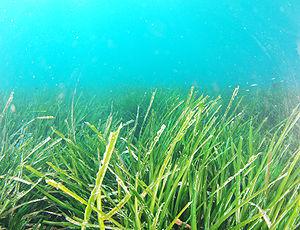
Les Posidoniaceae sont une famille de plantes angiospermes. Elle comprend moins d'une dizaine d'espèces appartenant toutes au genre Posidonia.
Les posidonies sont des plantes aquatiques de la famille des Posidoniaceae. Bien qu'elles vivent sous l'eau, ce ne sont pas des algues, mais des plantes à fleurs monocotylédones sous-marines. Comme toutes les plantes à fleurs, elles ont des racines, et se reproduisent grâce aux fruits qu'elles produisent.